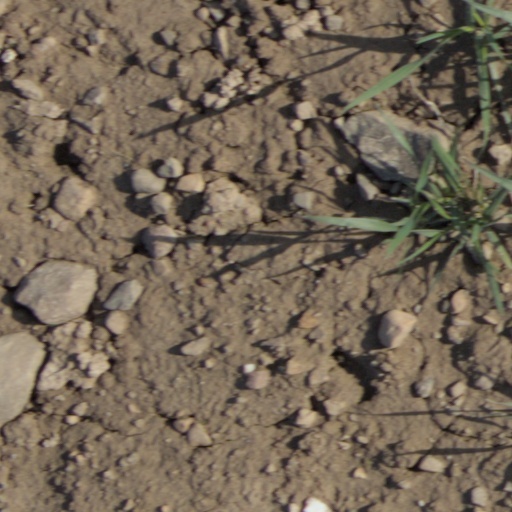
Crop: wheat